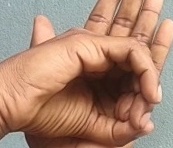
ASL sign: 0